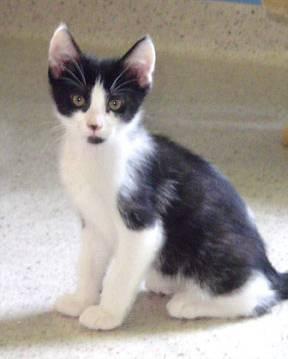
cat